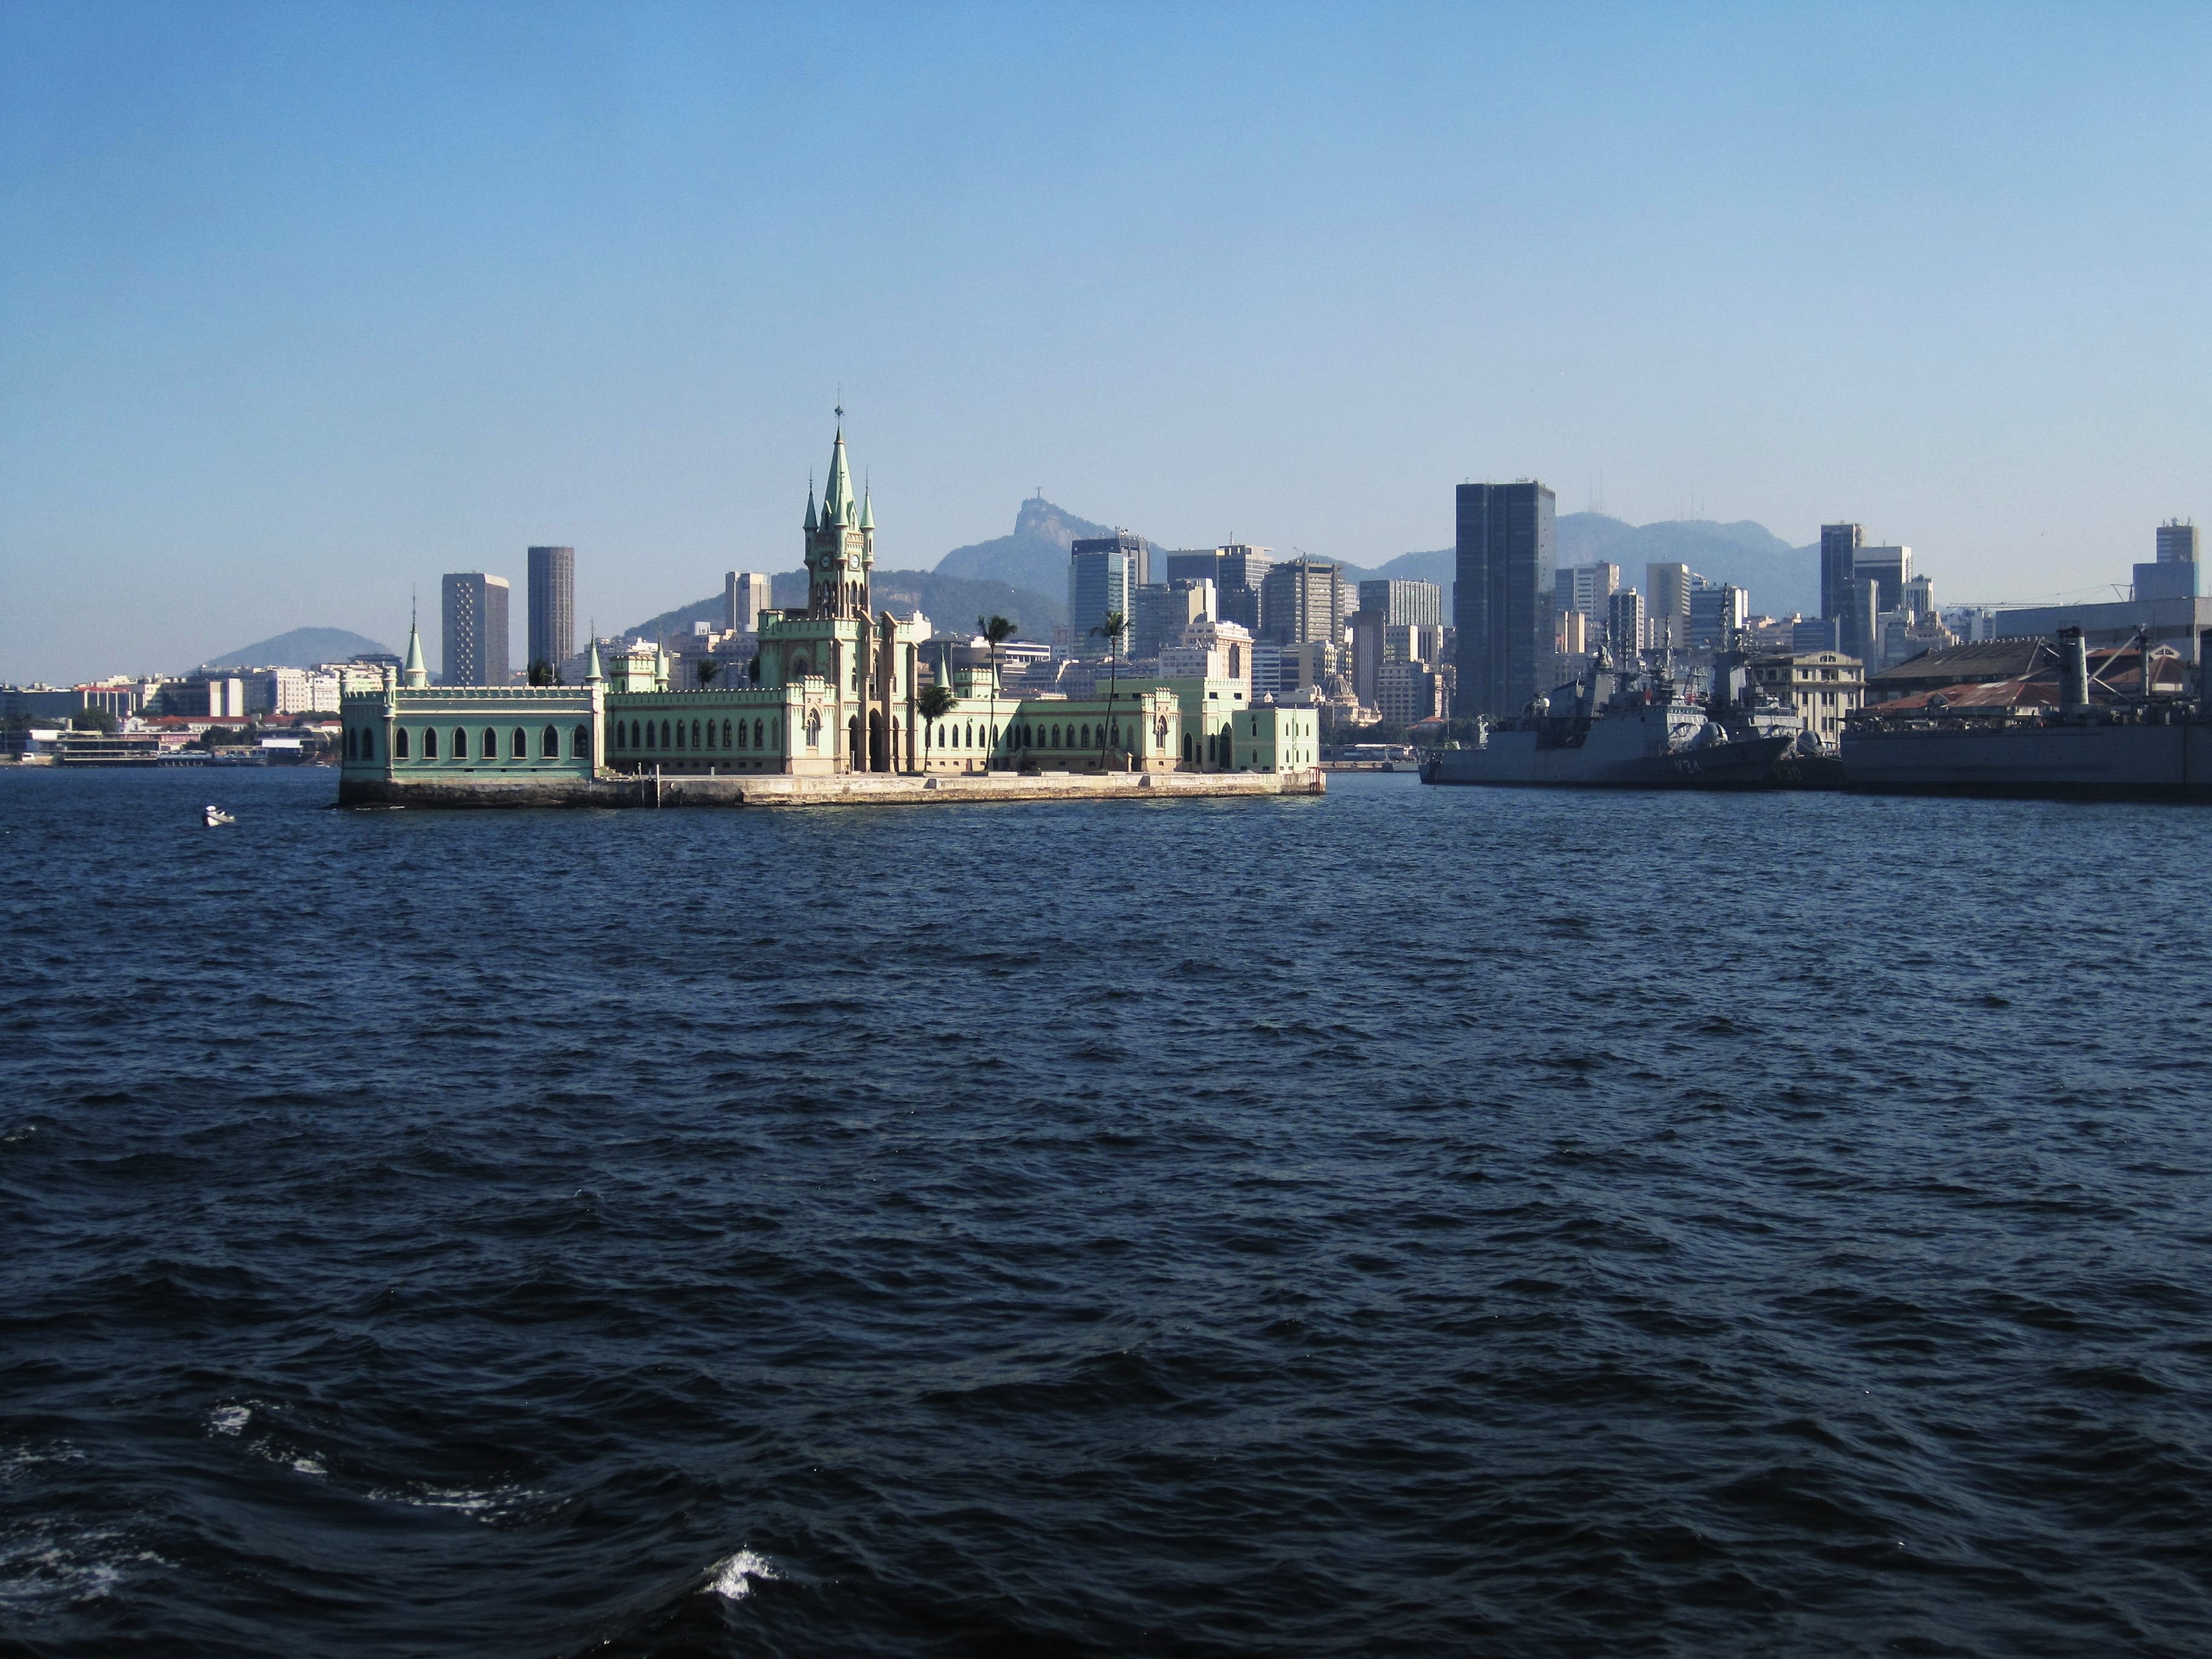
sea, coast, horizon, boat, skyline, palace, city, river, cityscape, vehicle, bay, harbor, port, waterway, rio de janeiro, places of interest, ferry, outlook, rio, brasil, channel, brazil, candelaria, booked, metropolis, big city, cosmopolitan city, passenger ship, world famous, corcovado, fiscal island, port of rio, samba city, second largest city in brazil, views of corcovado, human settlement